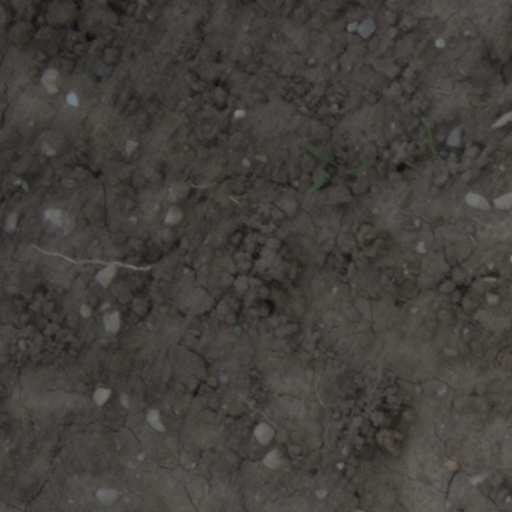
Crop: wheat